List of Empire ships (B)

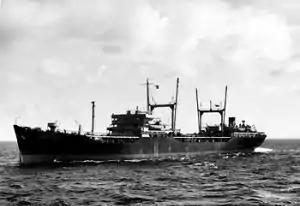
RFA "Wave Victor"

SS "Empire Bittern" was an 8,546 GRT passenger ship which was built by Harland & Wolff Ltd, Belfast. Completed in 1902 as "Iowa" for the White Diamond Steamship Co Ltd, operated under the management of G Warren & Co Ltd. sold in 1913 to Hamburg America Line and renamed "Bohemia". Requisitioned by the United States Government in 1917 and passed to the USSB, renamed "Artemis" in 1917. WW I USSB Army chartered and briefly post war U.S.N. troopship. To MoWT in 1940, renamed "Empire Bittern", sunk as an additional blockship as part of Operation Overlord on 23 July 1944.